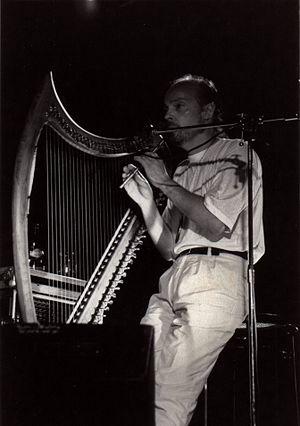
Alan Stivell a toujours alterné ses prestations entre Bretagne, France, Europe et à l'international. Sa pratique des langues bretonne, française et anglaise, son niveau musical et sa diversité d'approches lui permettent d'accéder à une reconnaissance à la fois locale et mondiale. En effet, ses racines bretonnes et celtiques et la modernité de sa musique, assez proche de celle des anglo-celtes, lui permettent de toucher le public étranger plus facilement que la plupart des chanteurs ou groupes francophones.
Alan Stivell, né Alan Cochevelou le 6 janvier 1944 à Riom, est un auteur-compositeur-interprète et musicien français. Il milite pour la reconnaissance culturelle, linguistique et politique de la Bretagne. Chanteur, il est aussi multi-instrumentiste : bombarde, cornemuse écossaise, flûte irlandaise, synthétiseurs et surtout harpe celtique.